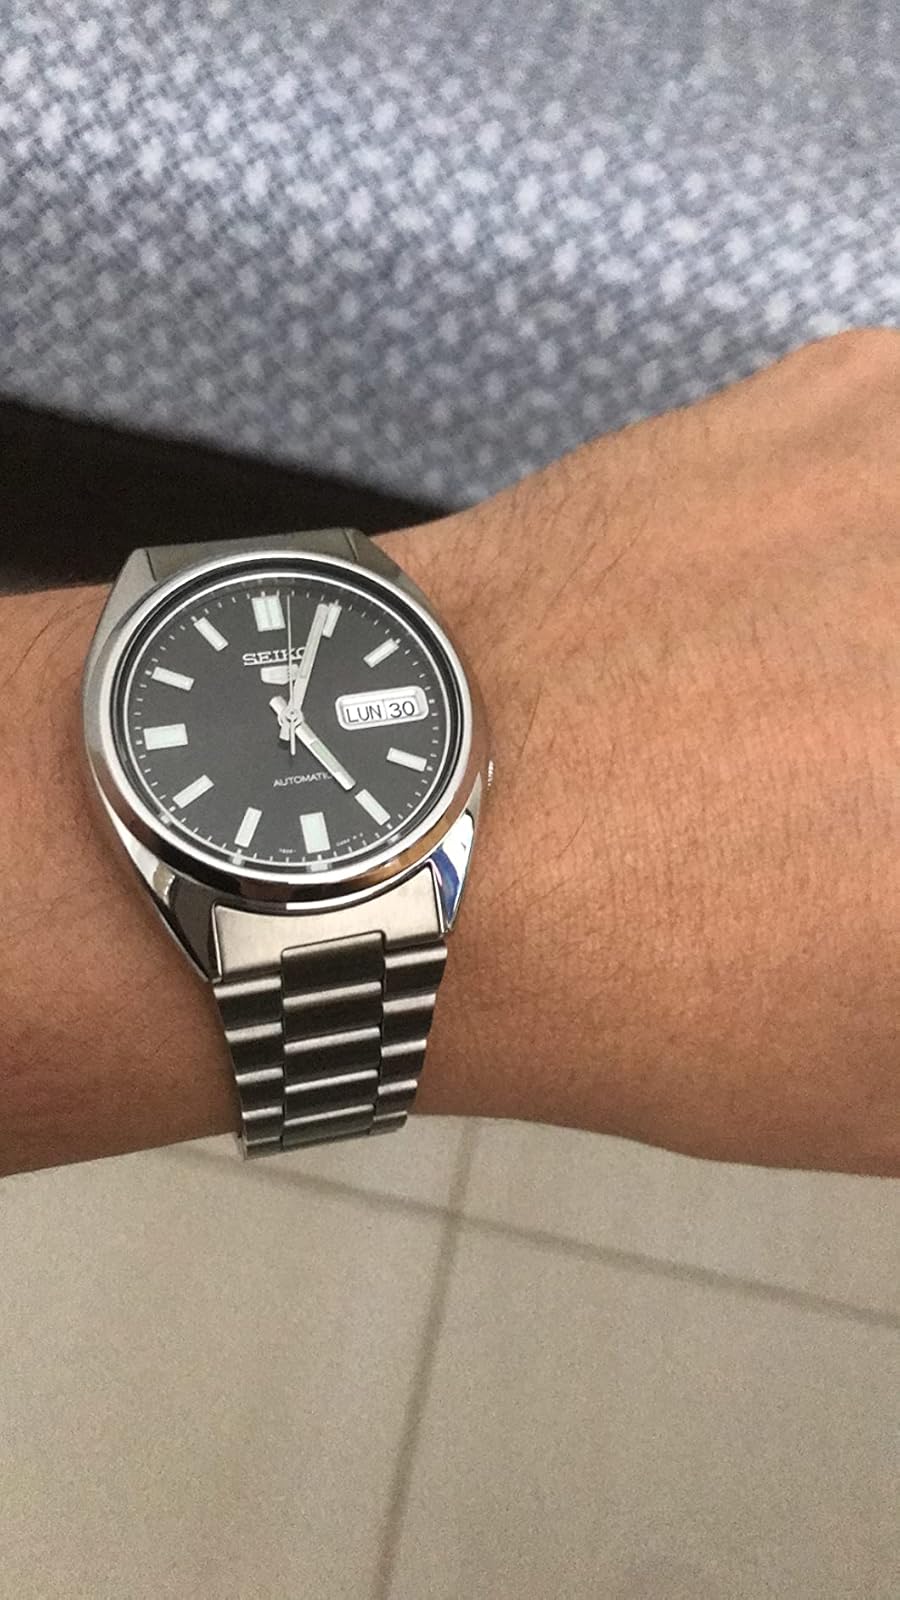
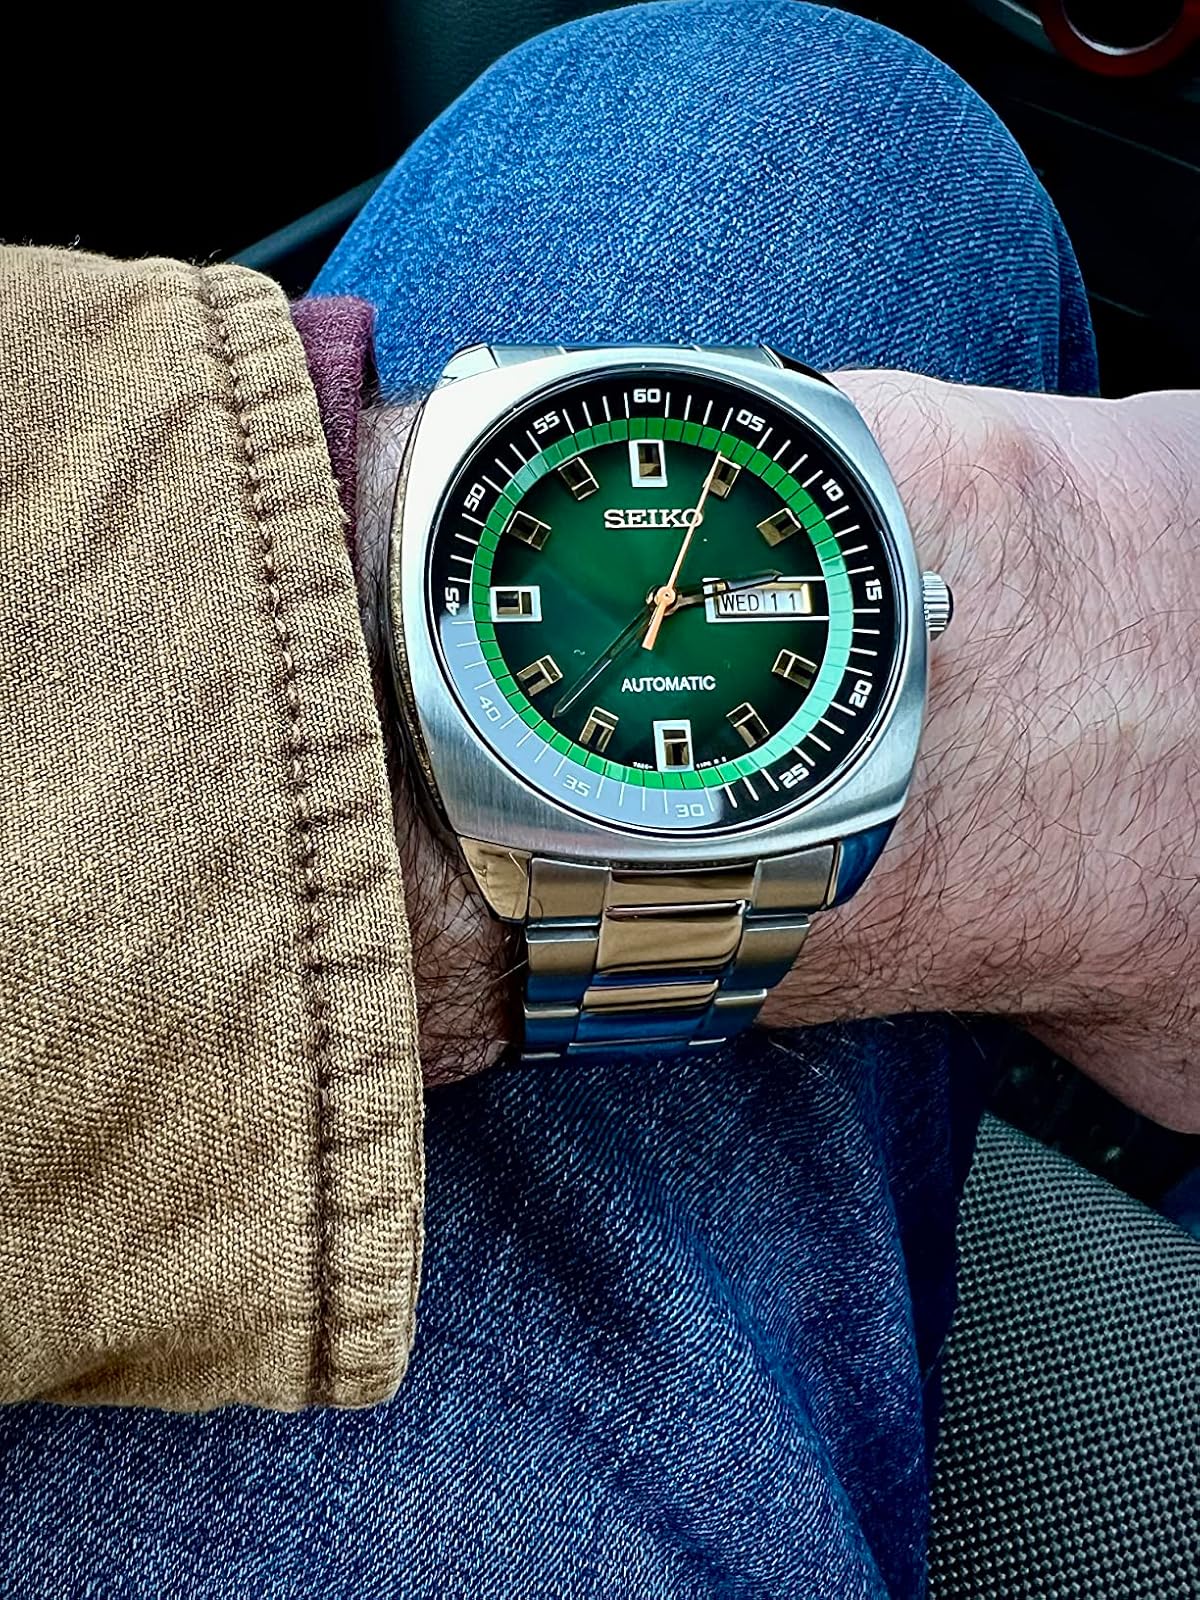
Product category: accessories_watch
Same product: no